Fred Begay

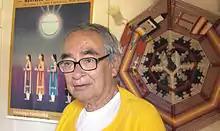
Photo of Dr. Fred Begay distributed on the occasion of his election to the New York Academy of Sciences.

Fred Begay (July 2, 1932 – April 30, 2013), also Fred Young or Clever Fox, was a Navajo/Ute nuclear physicist. Begay was born in Towaoc, Colorado on the Ute Mountain Indian Reservation. His work was in the alternative use of laser, electron and ion beams to heat thermonuclear plasmas for use as alternative energy sources.